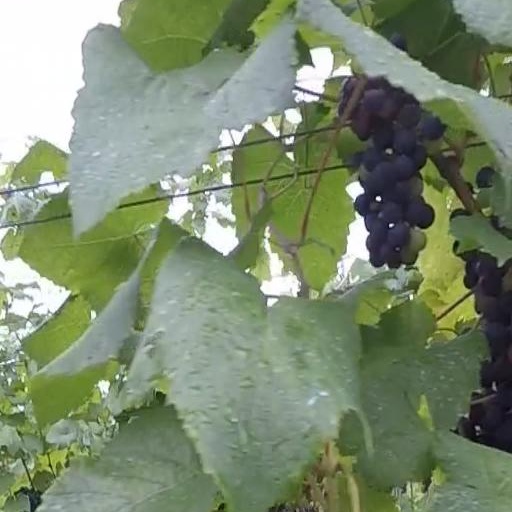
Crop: grape